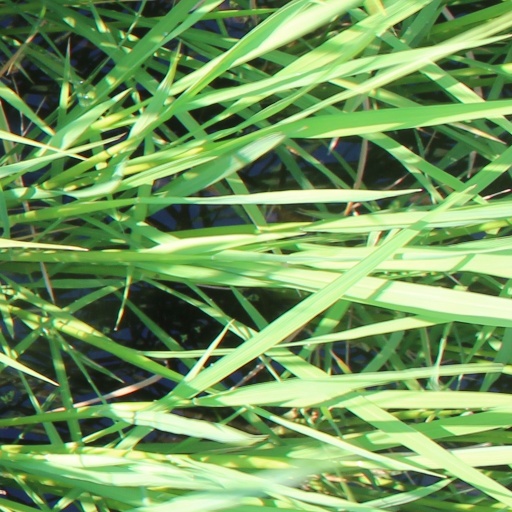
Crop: rice